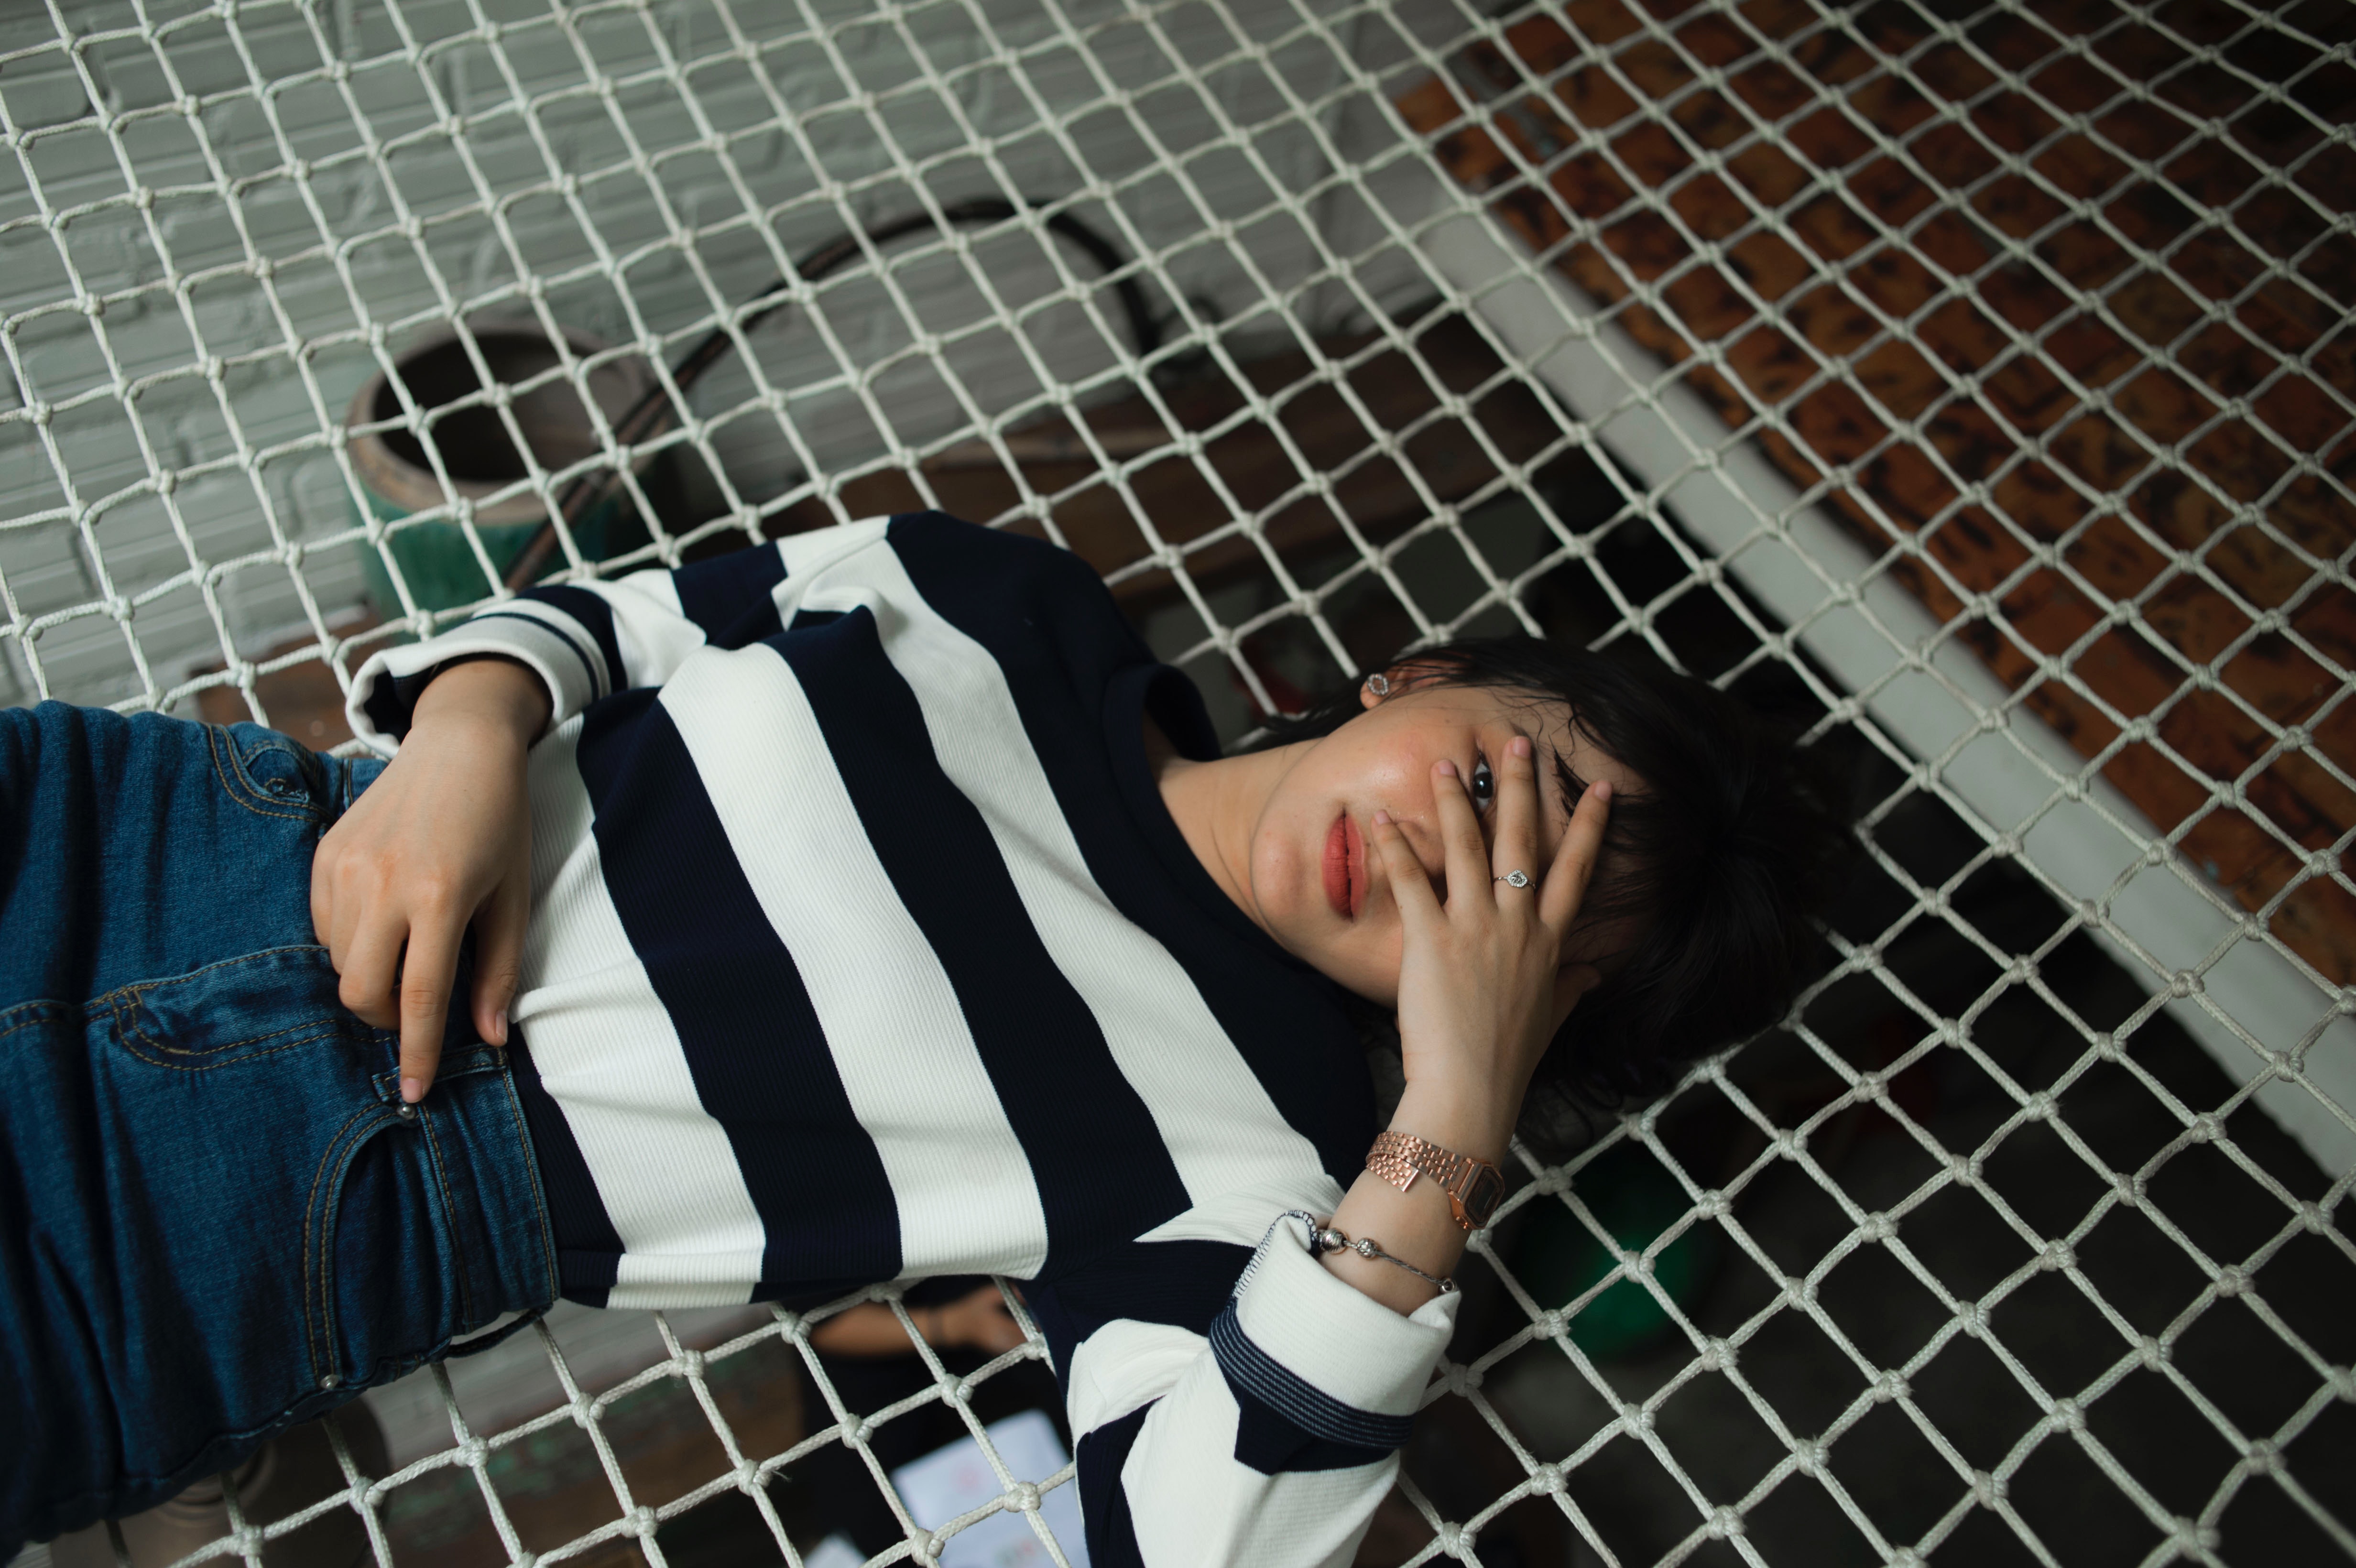
leg, leisure, net